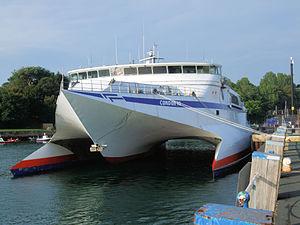
Condor Ferries est un opérateur de service de ferrys créé à Guernesey en 1964 et qui opère entre Saint-Malo, les Îles Anglo-Normandes et l'Angleterre. Guernesey ne disposant plus de pavillon en propre, la flotte de Condor Ferries arbore le pavillon des Bahamas.